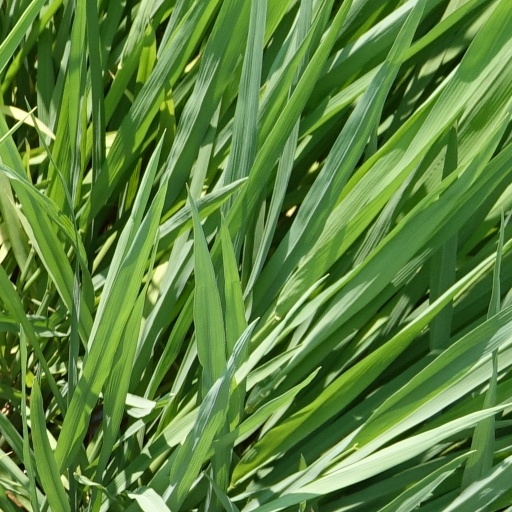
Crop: rice